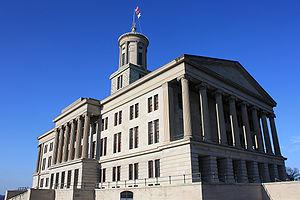
Cet article concerne les Capitoles des États-Unis à ne pas confondre avec les capitales des États-Unis où se trouvent ces bâtiments et le Capitole des États-Unis qui héberge le Congrès des États-Unis.
Le Tennessee est un État du Sud des États-Unis. Il est entouré au nord par le Kentucky et la Virginie, à l'est par la Caroline du Nord, au sud par la Géorgie, l'Alabama et le Mississippi et à l'ouest par l'Arkansas et le Missouri. Sa capitale et sa plus grande ville est Nashville.
L'Assemblée générale du Tennessee est l'organe législatif du gouvernement du Tennessee. Parlement bicaméral, l'Assemblée générale est composée de la Chambre des représentants du Tennessee et du Sénat du Tennessee.